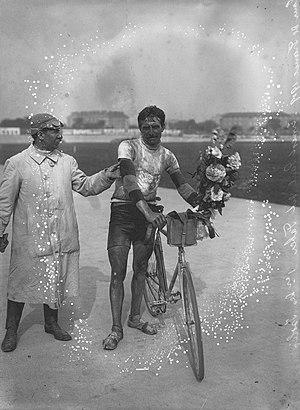
Ernest Paul est un cycliste français.